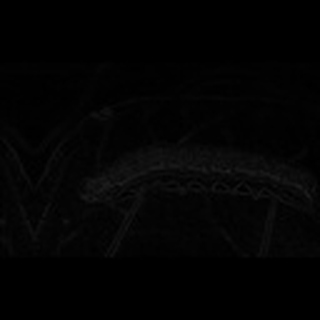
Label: cotton_army_worm